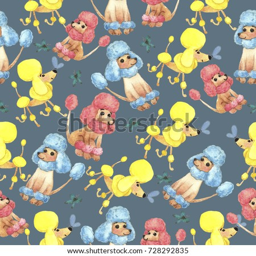
watercolor childish poodles seamless pattern , can be used for textiles , covers , cards , wallpapers and any creative design